Paul Gauguin

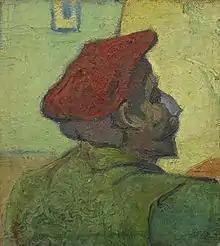
Vincent van Gogh, "Paul Gauguin (Man in a Red Beret)", 1888, Van Gogh Museum, Amsterdam

In 1887, Gauguin left France along with his friend, another young painter, Charles Laval. His dream was to purchase land of his own on the small Panamanian island of Taboga, where he stated he desired to live "on fish and fruit and for nothing… without anxiety for the day or for the morrow." By the time he reached the port city of Colón, Gauguin was out of money and found work as a laborer on the French construction of the Panama Canal. During this time, Gauguin penned letters to his wife, Mette, lamenting the arduous conditions: "I have to dig… from five-thirty in the morning to six in the evening, under the tropical sun and rain," he wrote. "At night I am devoured by mosquitoes." Meanwhile, Laval had been earning money by drawing portraits of canal officials, work which Gauguin detested since only portraits done in a lewd manner would sell.